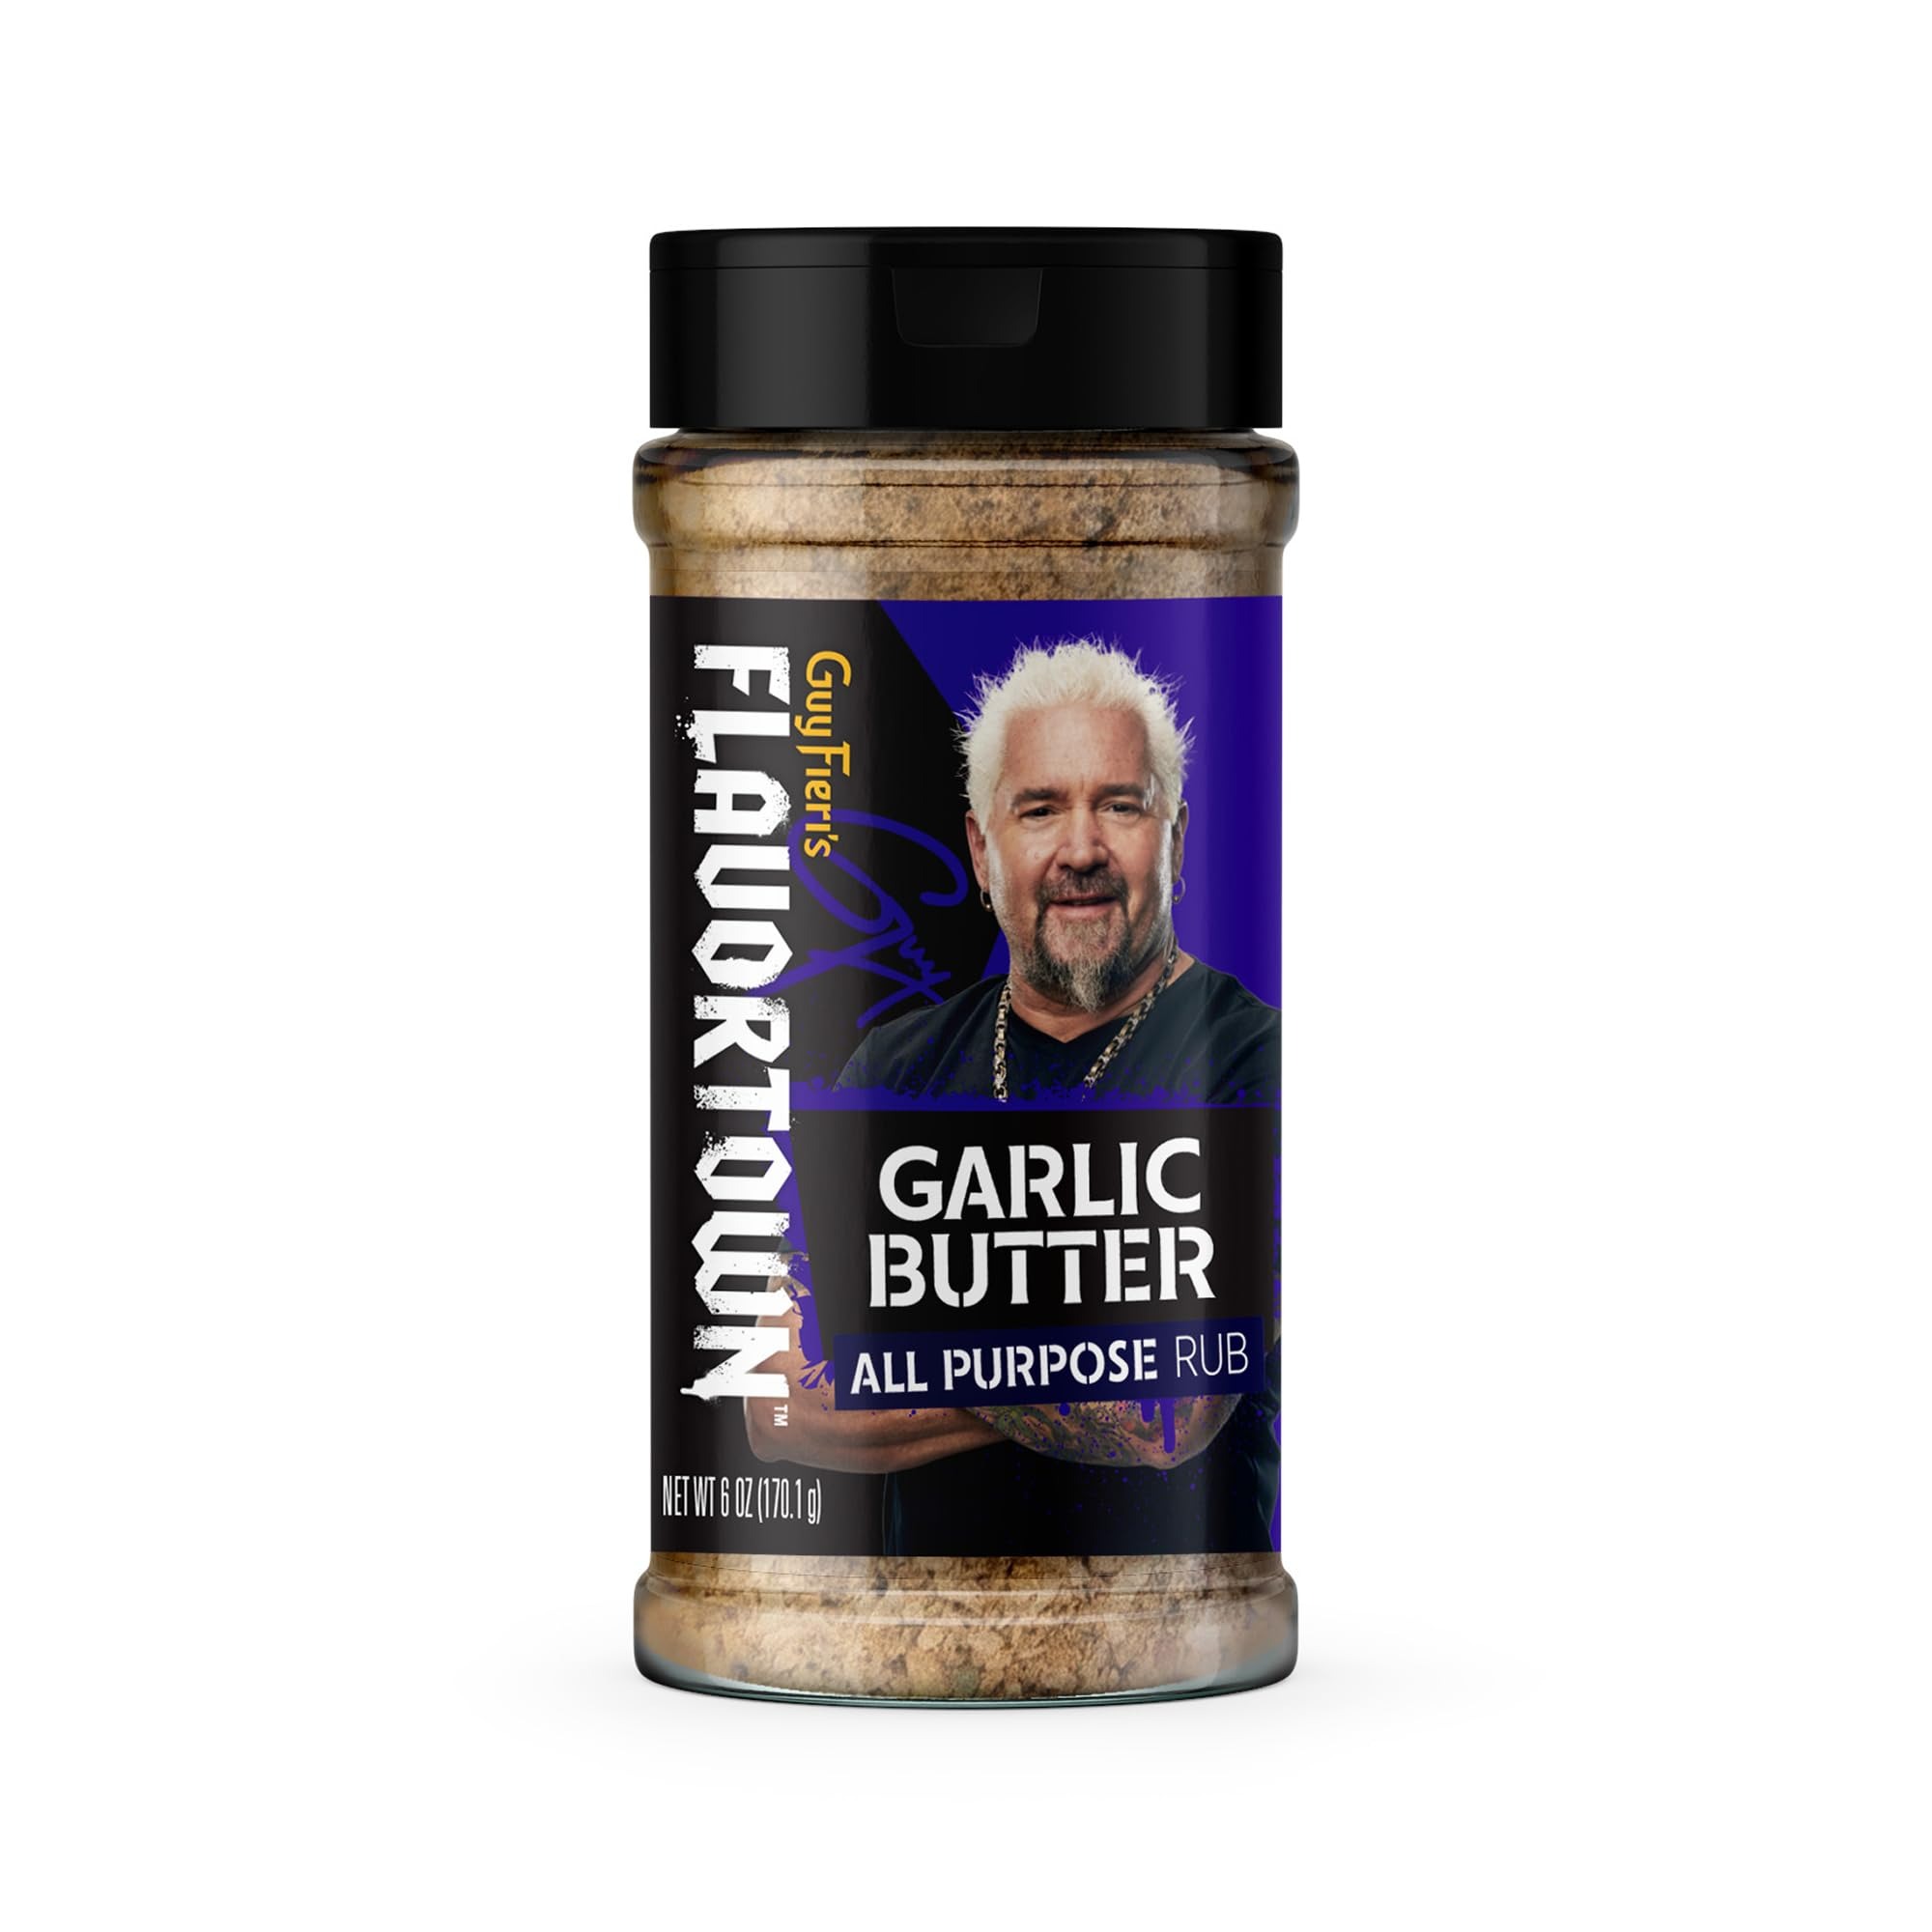
Item Name: Guy Fieri's Flavortown Garlic Butter Dry Rub - Garlic Butter Seasoning for Chicken, Salmon, Pork, Steak, & More, All Purpose Spice Blend for Meat & Vegetables - 6 oz (Pack of 1)
Bullet Point 1: GARLIC BUTTER SEASONING - A flavor-packed blend of garlic, salt, and buttery goodness that adds mouthwatering richness to every bite - it's the seasoning your dishes deserve
Bullet Point 2: VERSATILE USE - Up your dinner game with our seasoning mix that’s ideal on roast chicken and poultry, wings, bread, salmon, pork, and more. Whatever you're cooking, it adds unbeatable flavor
Bullet Point 3: FLAVORTOWN - For those who like to season and sizzle, Flavortown Dry Rubs prioritize flavor with high-quality, carefully crafted blends. They're the real deal for all your seasoning needs
Bullet Point 4: GREAT VALUE - With approximately 178 servings per container, this Flavortown Dry Rub offers exceptional value, making it the perfect addition to your pantry for all your cooking needs
Bullet Point 5: WHY GUY? - Trusted quality and authenticity backed by Chef Guy Fieri's culinary expertise and reputation as one of the world's most recognizable and influential culinary stars
Product Description: Guy Fieri's Flavortown Garlic Butter Dry Rub - Garlic Butter Seasoning for Chicken, Salmon, Pork, Steak, & More, All Purpose Spice Blend for Meat & Vegetables
Value: 6.0
Unit: Ounce

Price: 9.5